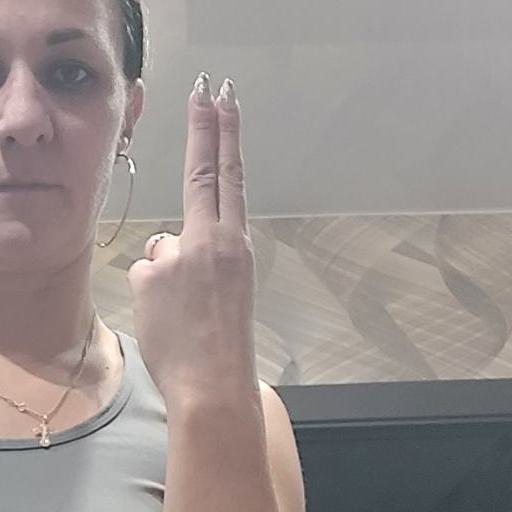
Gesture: two_up_inverted